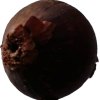
Label: red_onion